Mount Larrabee

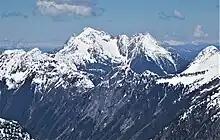
Larrabee from Ruth Mountain

Weather fronts originating in the Pacific Ocean travel northeast toward the Cascade Mountains. As fronts approach the North Cascades, they are forced upward by the peaks of the Cascade Range (orographic lift), causing them to drop their moisture in the form of rain or snowfall onto the Cascades. As a result, the west side of the North Cascades experiences high precipitation, especially during the winter months in the form of snowfall. Because of maritime influence, snow tends to be wet and heavy, resulting in high avalanche danger. Due to its temperate climate and proximity to the Pacific Ocean, areas west of the Cascade Crest very rarely experience temperatures below or above . During winter months, weather is usually cloudy, but, due to high pressure systems over the Pacific Ocean that intensify during summer months, there is often little or no cloud cover during the summer. The months July through September offer the most favorable weather for viewing or climbing this peak.